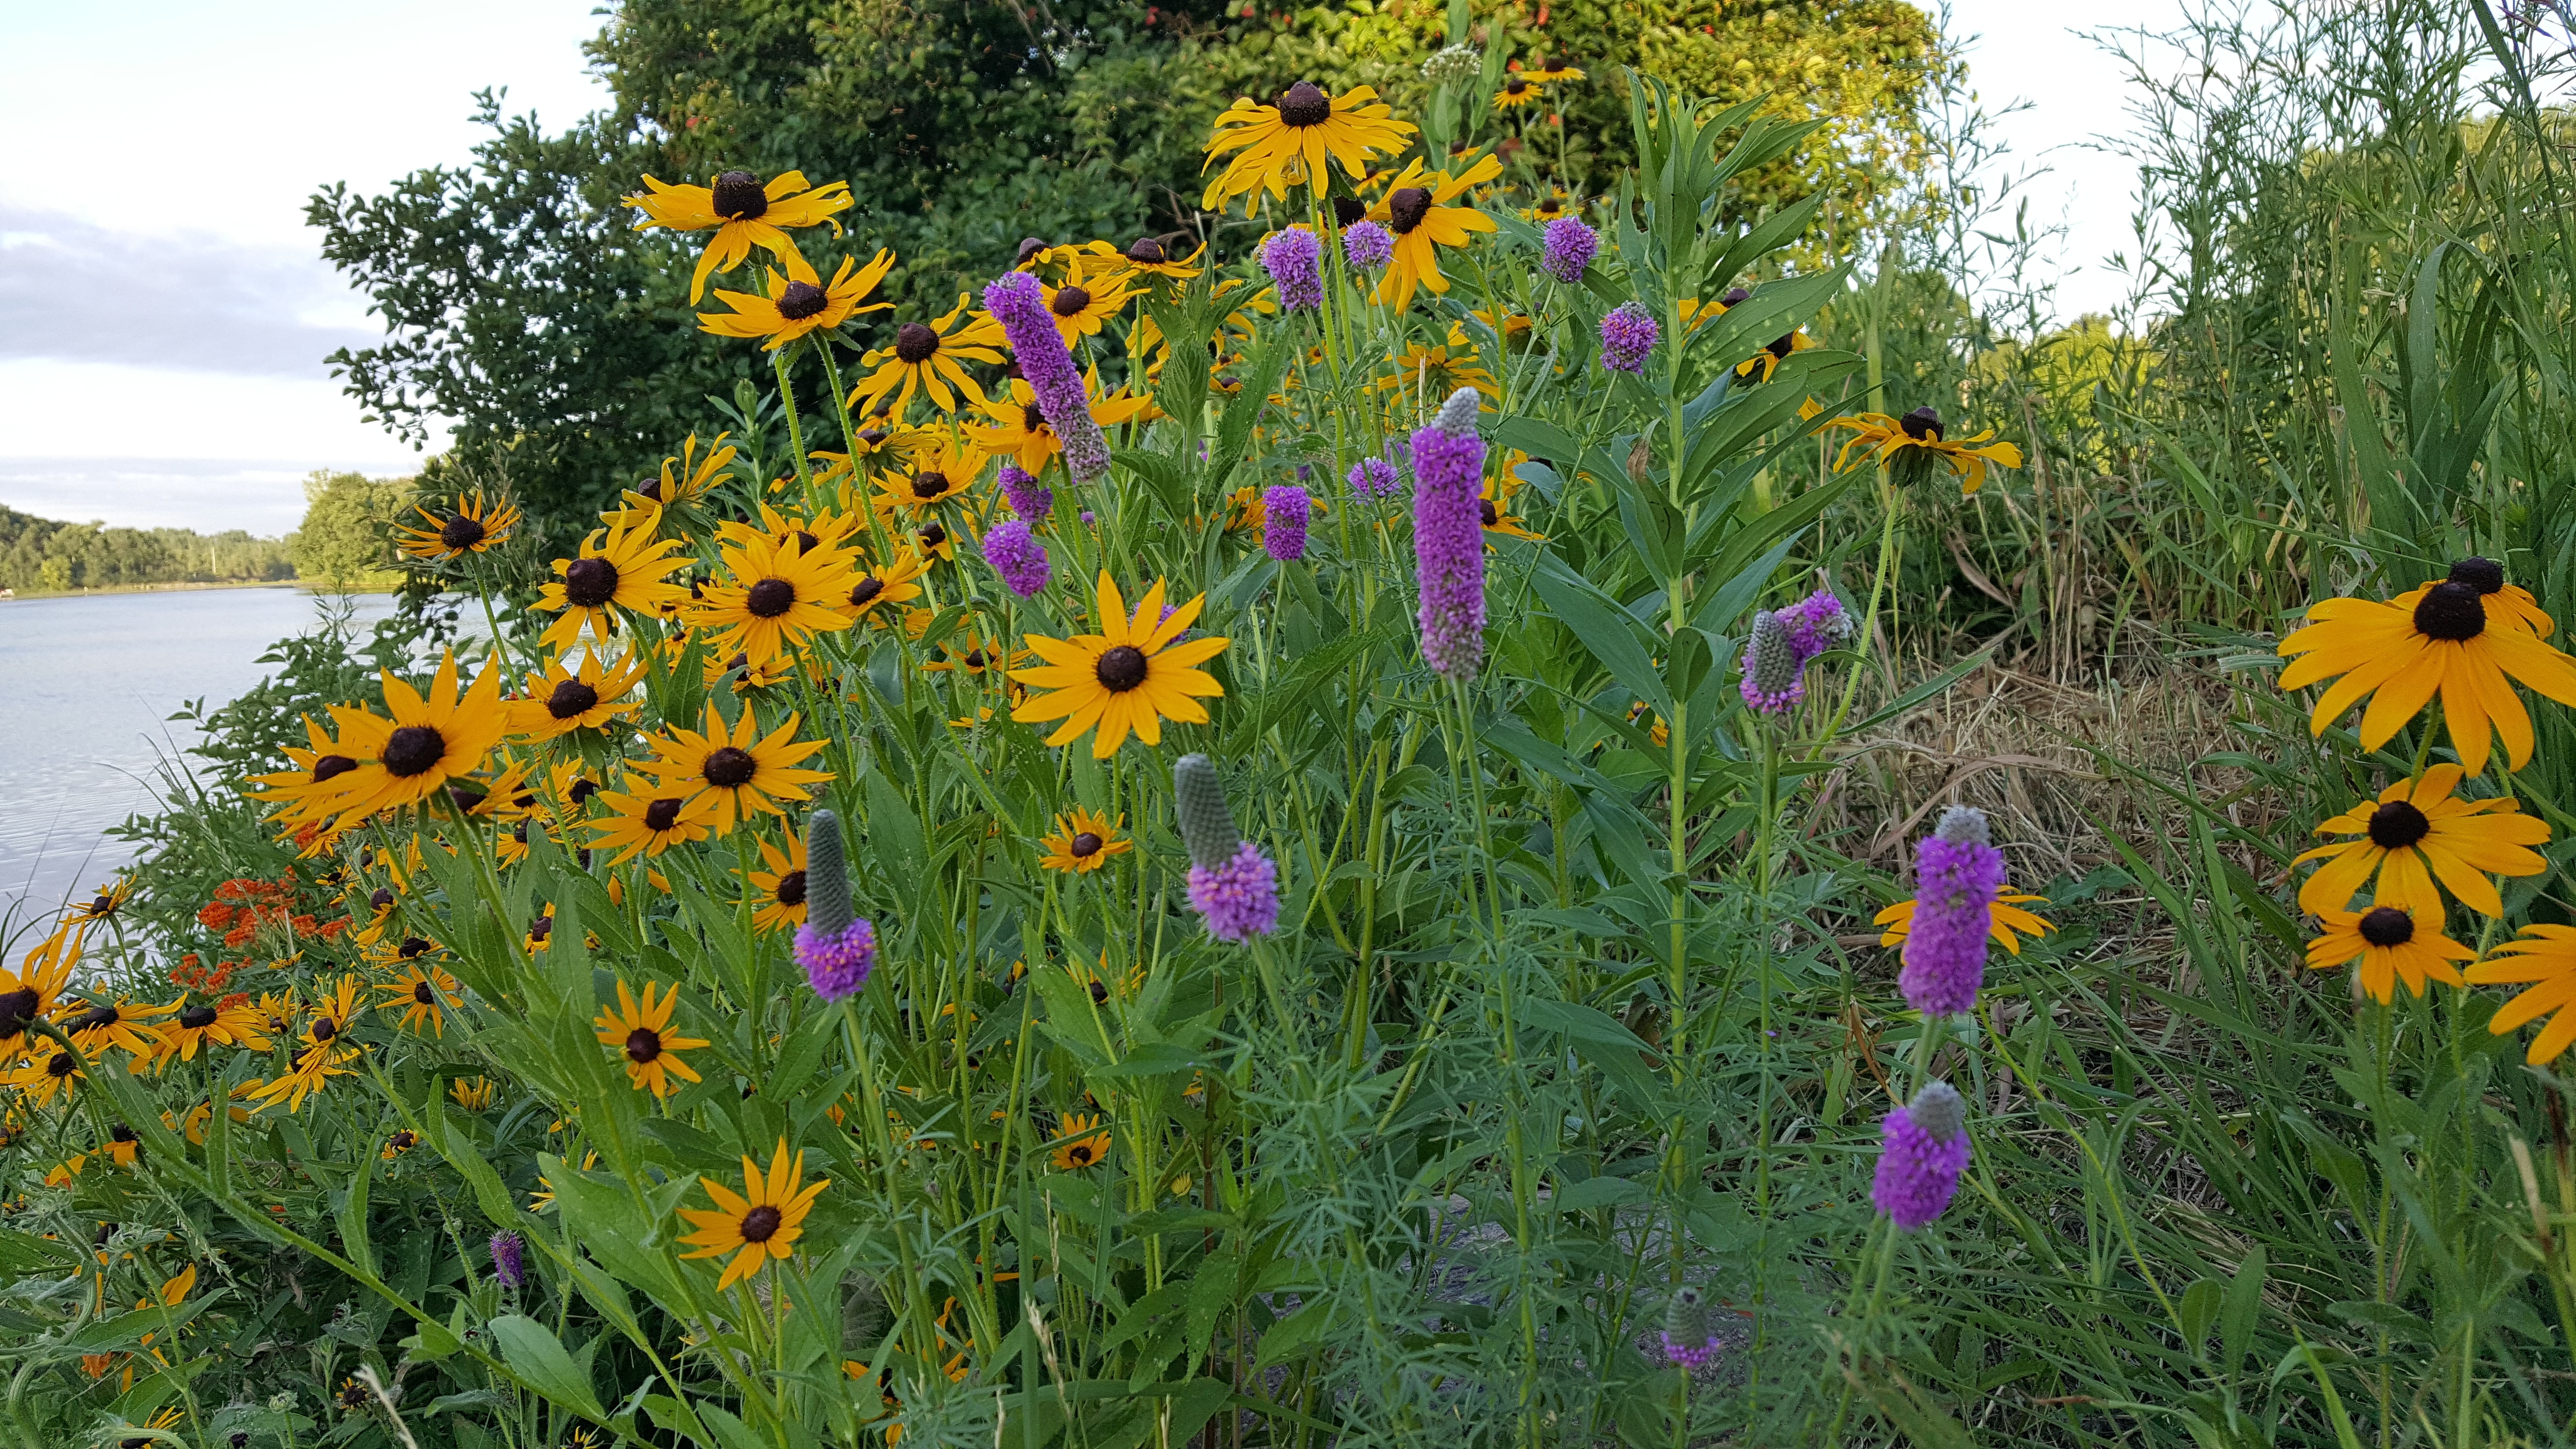
plant, meadow, prairie, flower, herb, botany, garden, flora, wildflower, ecosystem, flowering plant, daisy family, annual plant, land plant